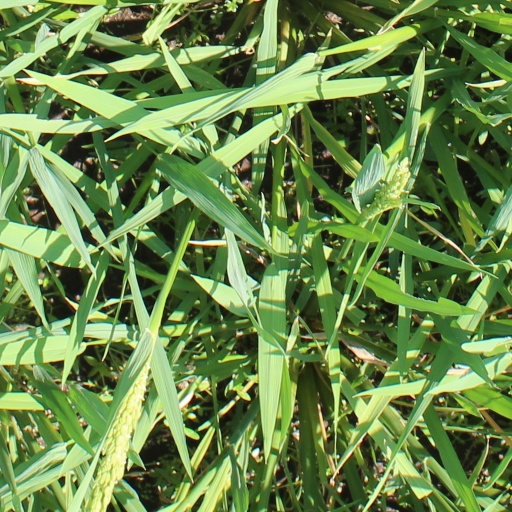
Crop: rice